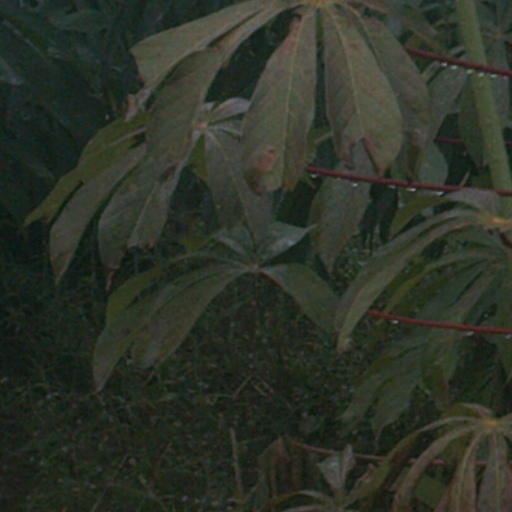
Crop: cassava